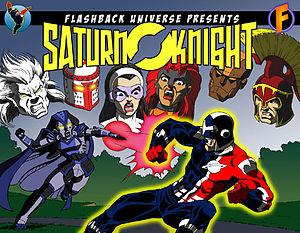
Un super-héros, au féminin super-héroïne, est un type de personnage de fiction que l'on retrouve principalement dans les comics, c'est-à-dire les bandes dessinées américaines, et dans leurs adaptations audiovisuelles.